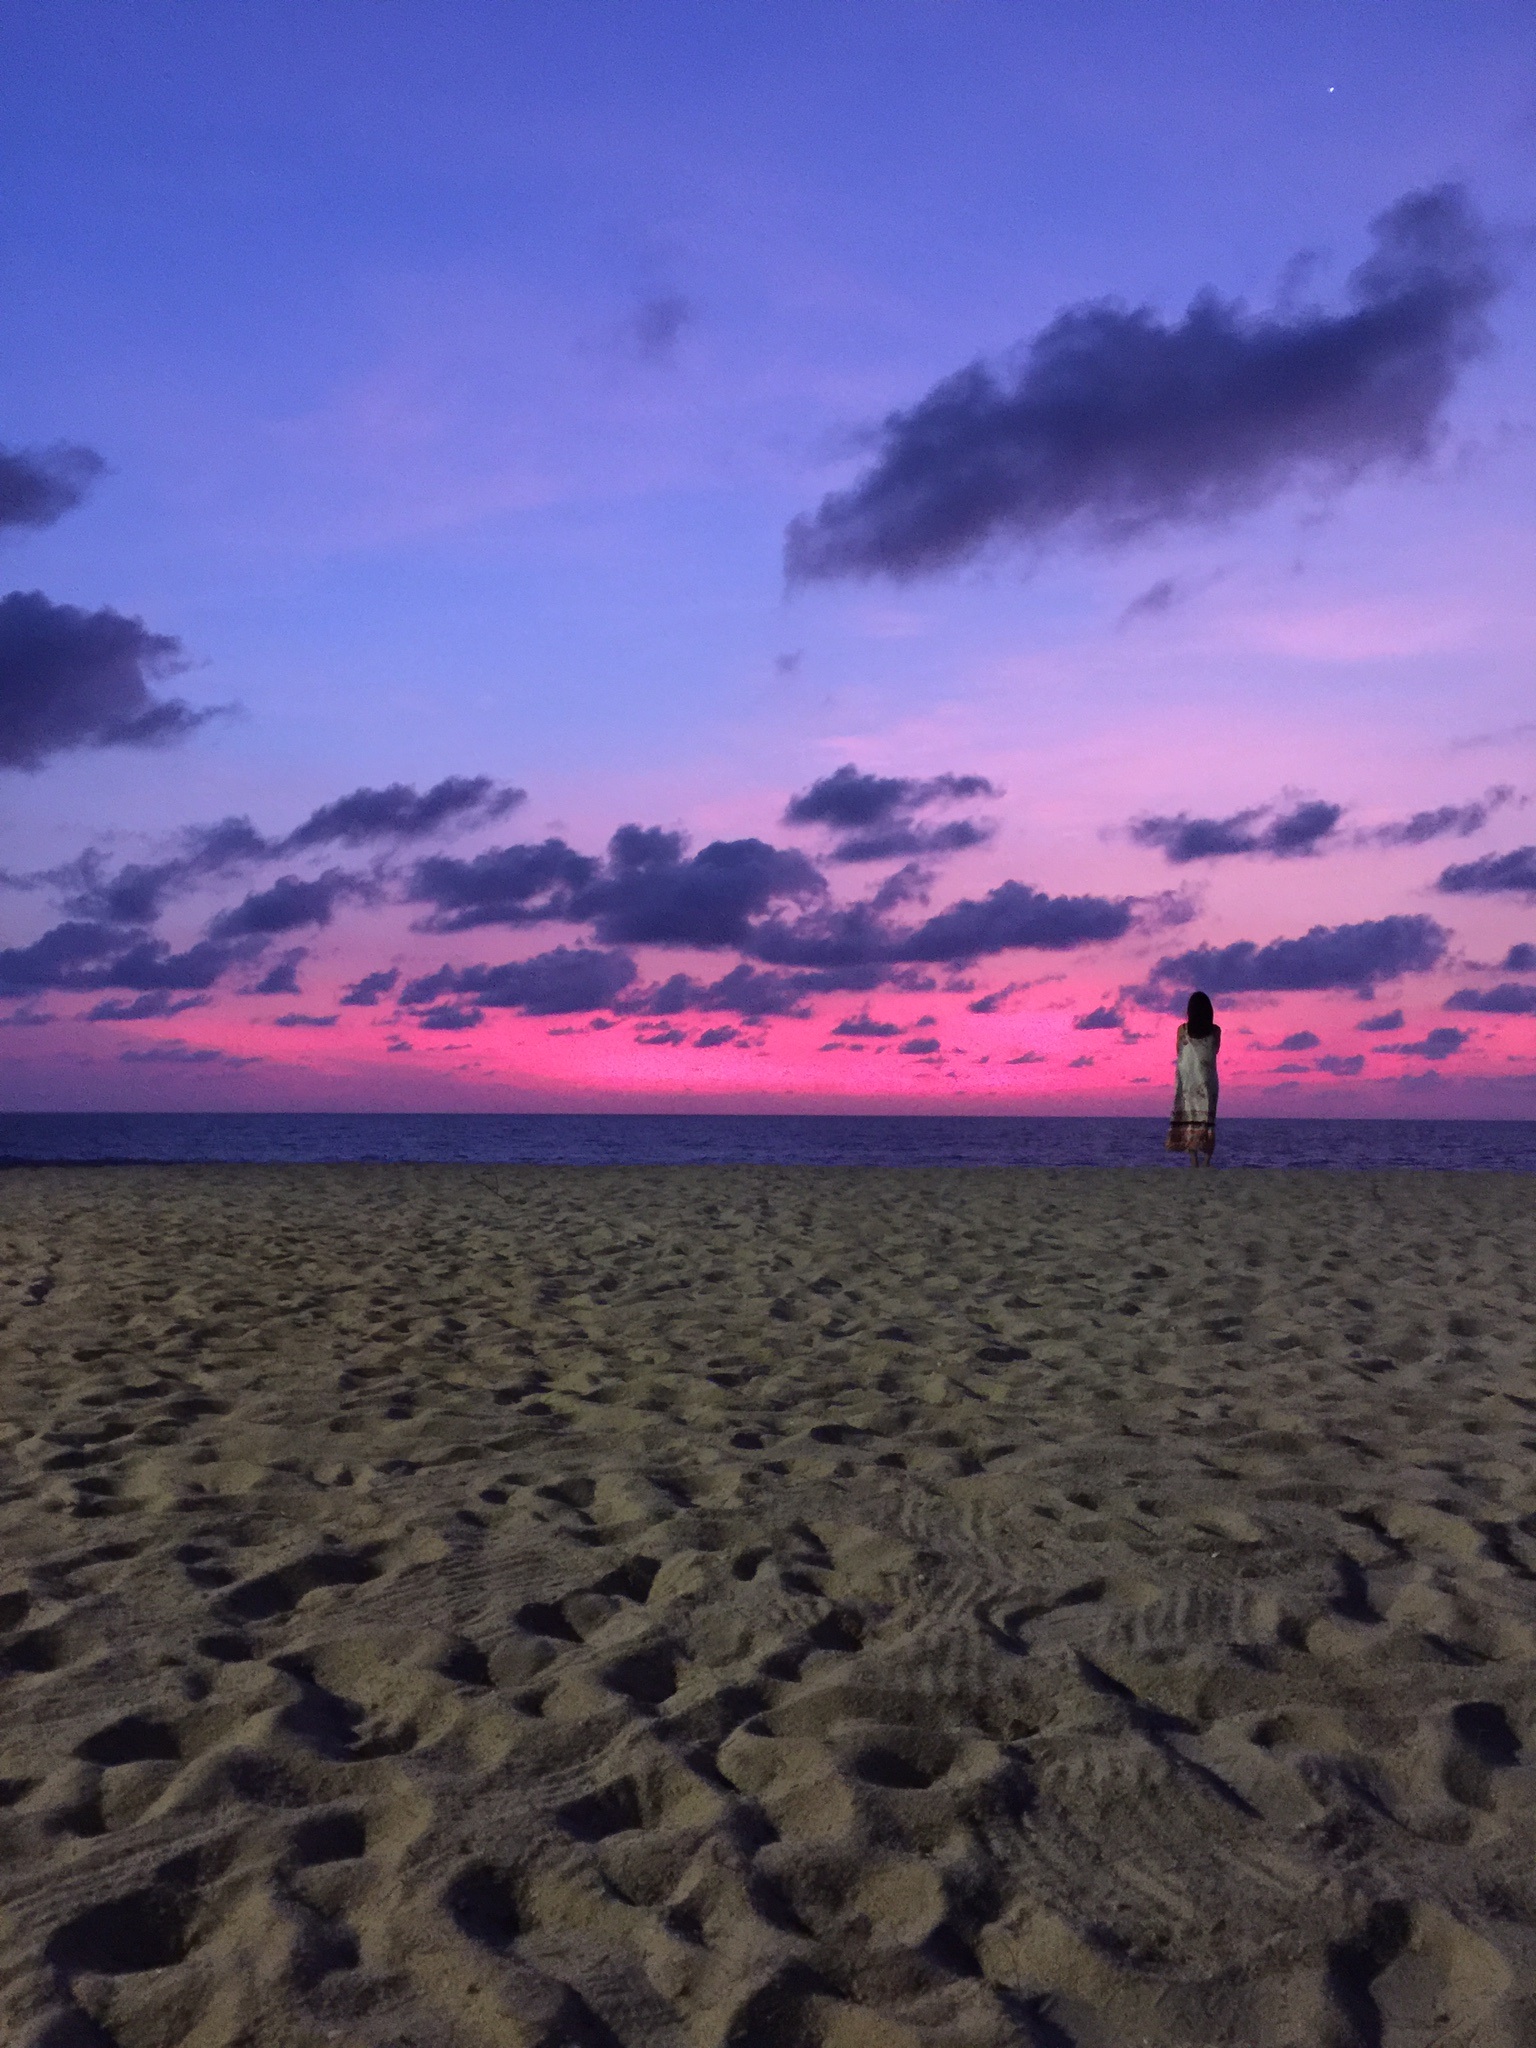
beach, sea, coast, sand, ocean, horizon, cloud, sky, sunrise, sunset, shore, wave, dawn, dusk, bay, body of water, cape, wind wave